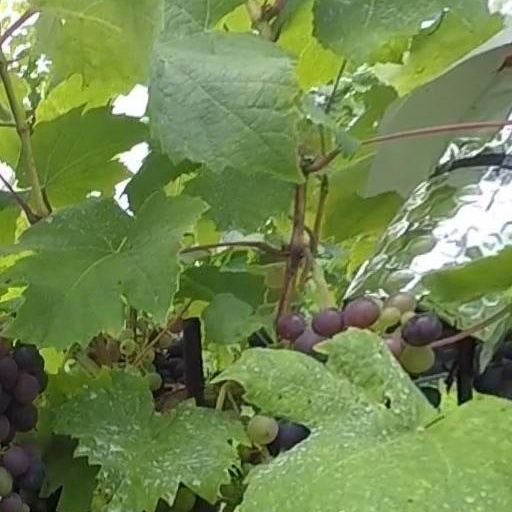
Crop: grape